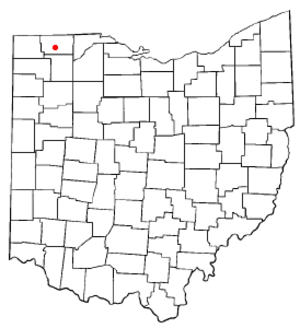
Wauseon est une ville de l'État de l'Ohio, aux États-Unis. Elle est le siège du comté de Fulton.